Rebel (train)

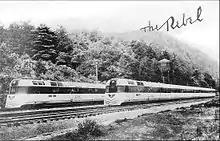
Gulf Mobile and Northern Rebels

The trains were powered by lightweight, shovel-nosed power cars, styled by Otto Kuhler, and equipped with , six-cylinder McIntosh & Seymour 531 prime movers and Westinghouse electric transmission components. The units had an uncommon 2-B wheel arrangement, mounted atop a pair of road trucks. The aft section was divided into two separate compartments: one was used to transport baggage and the other served as a small railway post office, or RPO (the forward door, located just behind the radiator louvers, was equipped with a mail hook).